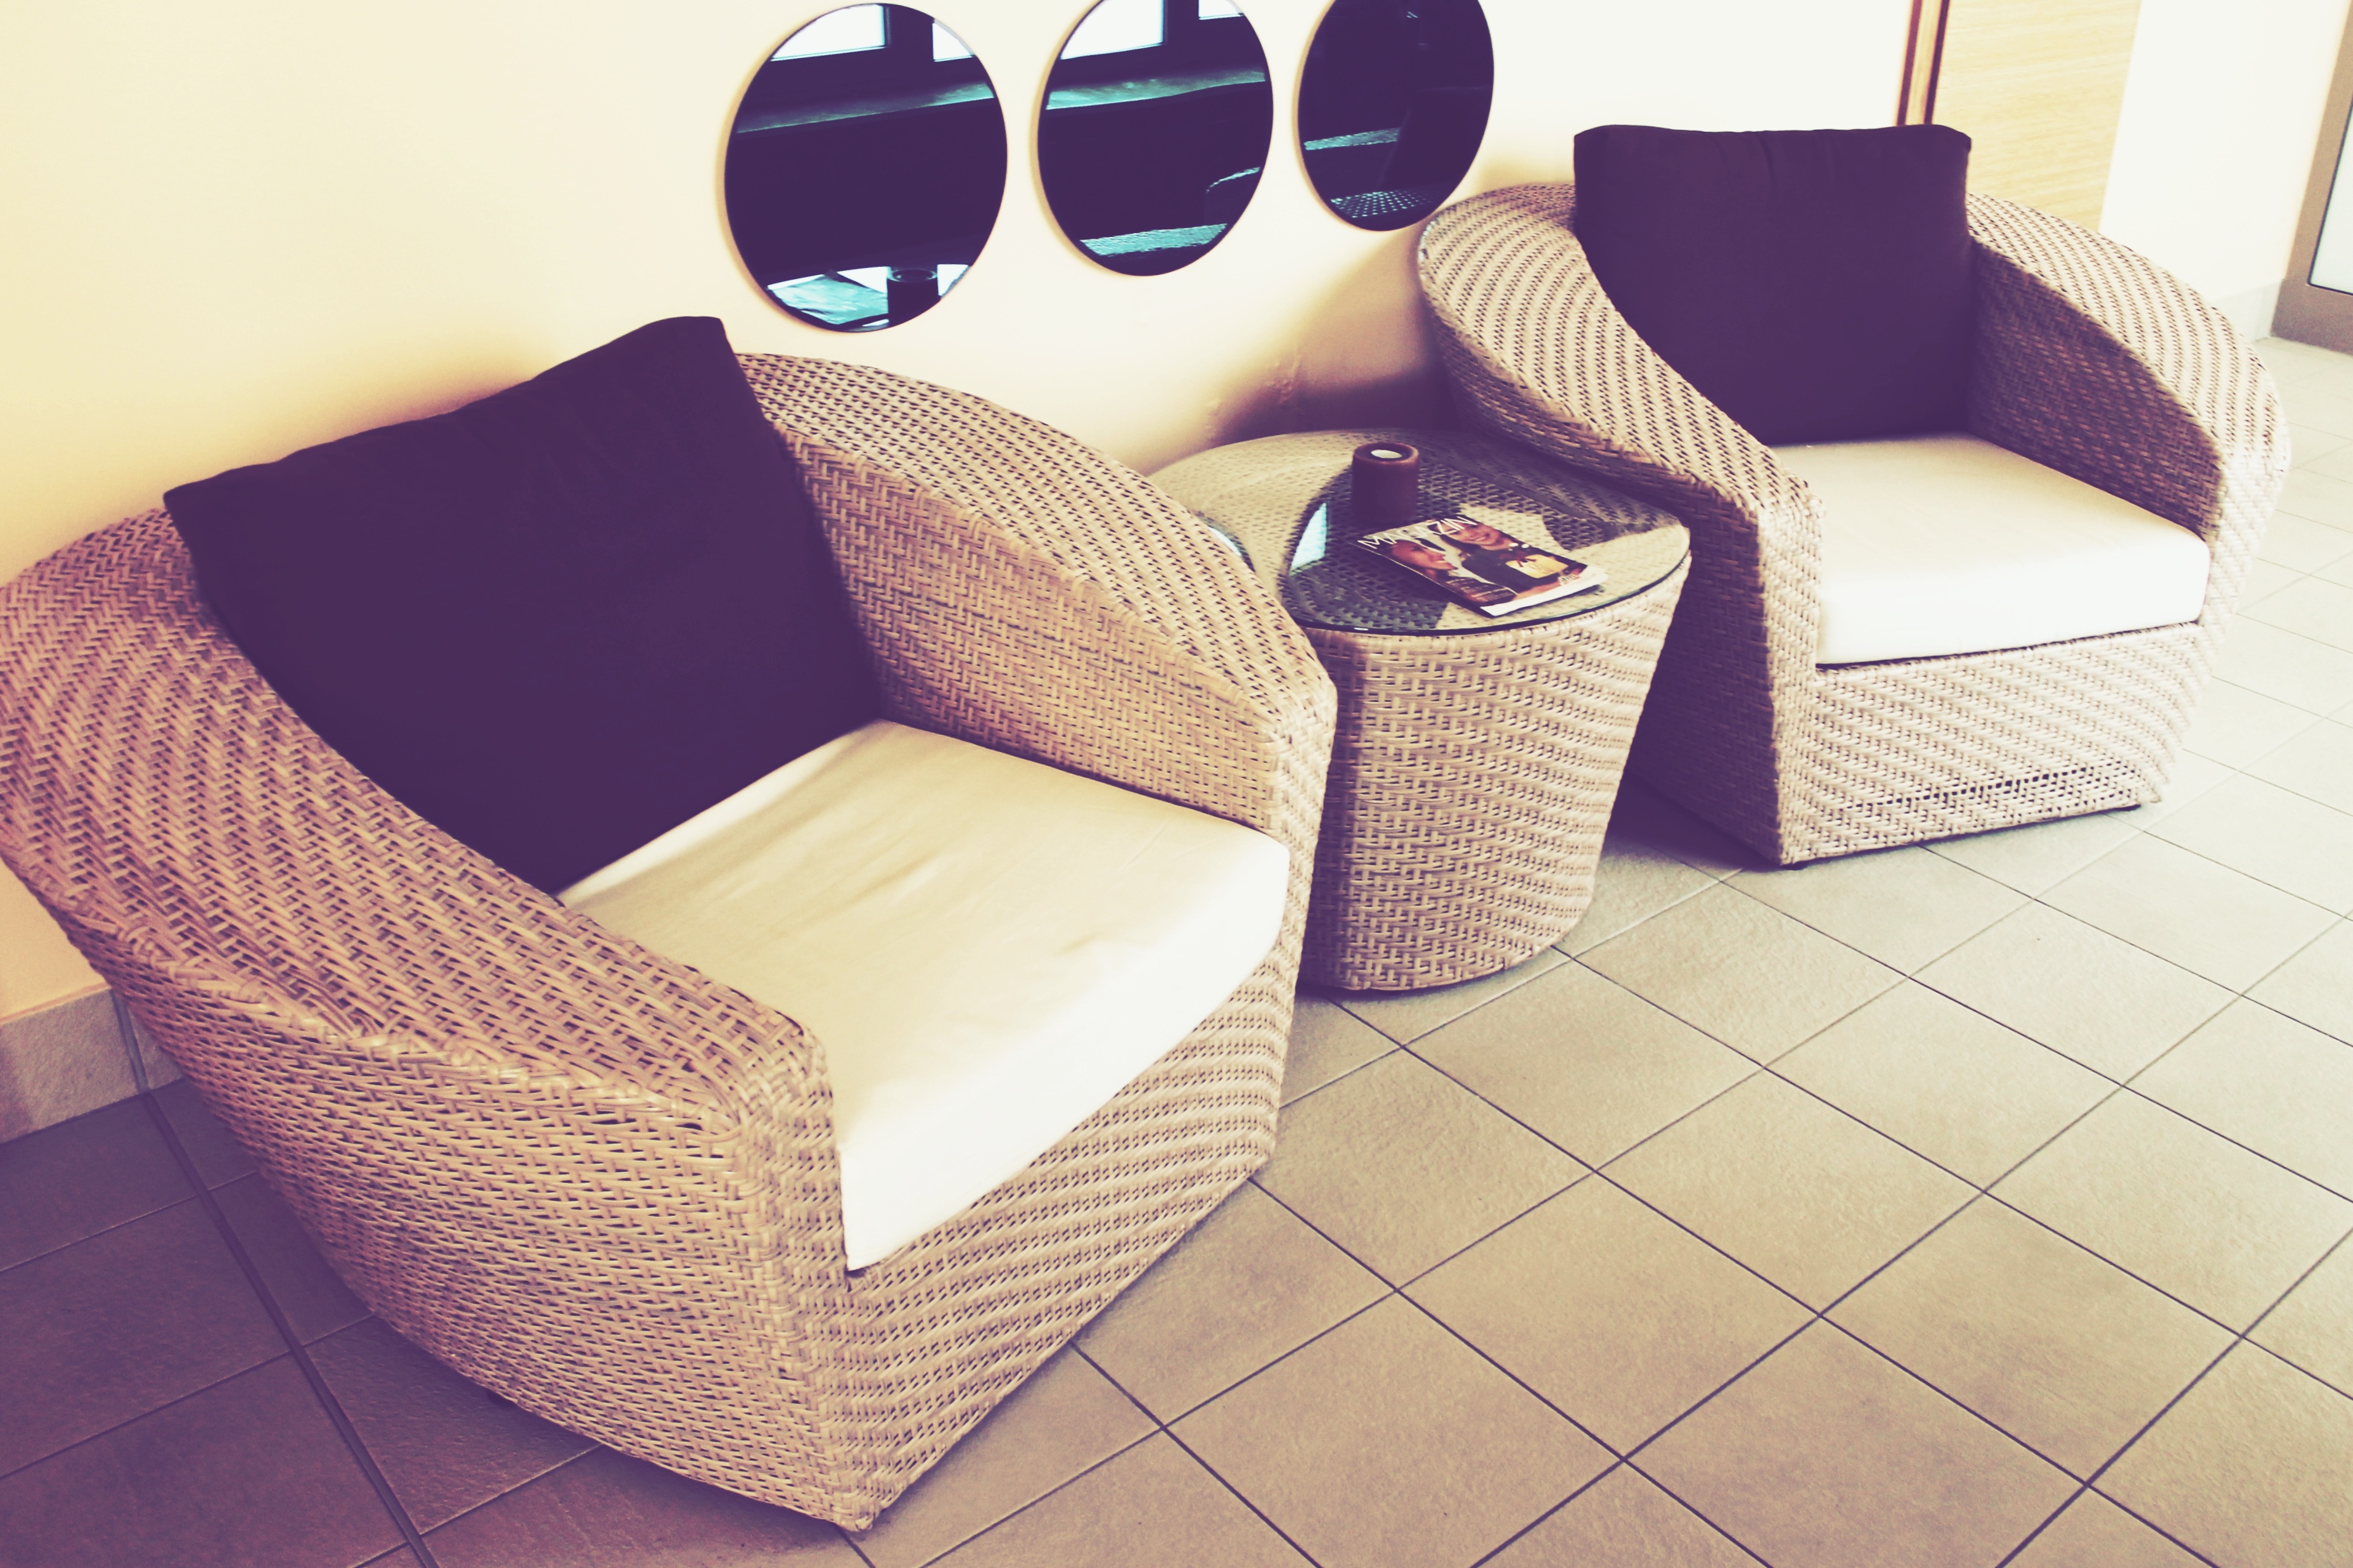
table, vintage, chair, floor, equipment, color, living room, furniture, room, pillow, couch, wicker, product, background, design, bed, armchair, resting, shape, braided, wellness, flooring, ante room